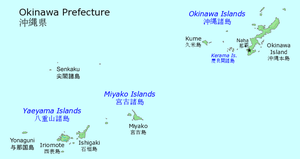
Okinawa-præfekturet
Præfekturet Okinawa
Okinawa-præfekturet er Japans sydligste præfektur. Det består af hundreder af øer i den over 1000 km lange øgruppe Ryukyuøerne, der strækker sig fra den sydvestlige hovedø Kyūshū til Taiwan. Præfekturets hovedby, Naha, ligger i den sydlige del af den største og mest beboede ø, Okinawa, der ligger ca. halvvejs mellem Kyūshū og Taiwan.